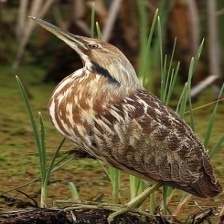
Species: AMERICAN BITTERN
Scientific name: BOTAURUS LENTIGINOSUS